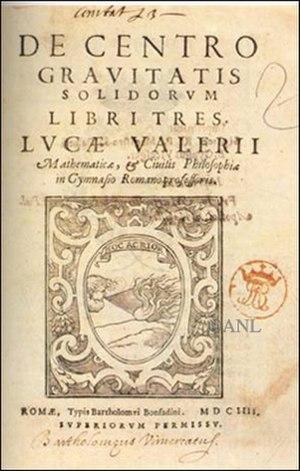
Luca Valerio, né en 1553 à Naples, mort en 1618 à Rome, est un mathématicien italien des XVIᵉ et XVIIᵉ siècles. Il développe des calculs de volumes et de centres de gravité par les méthodes d'Archimède. Correspondant de Galilée, il est membre de l'Académie des Lyncéens.